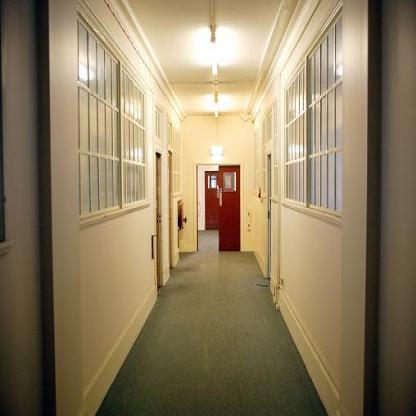
Scene: Indoor